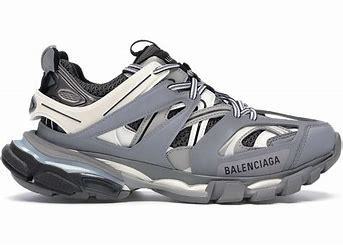
Brand: Balenciaga
Model: Track 2